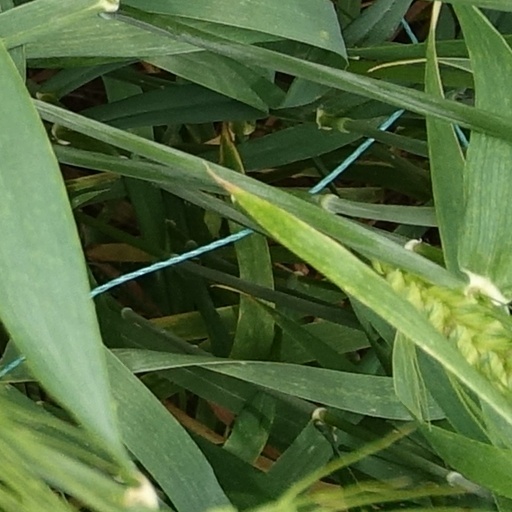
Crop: wheat